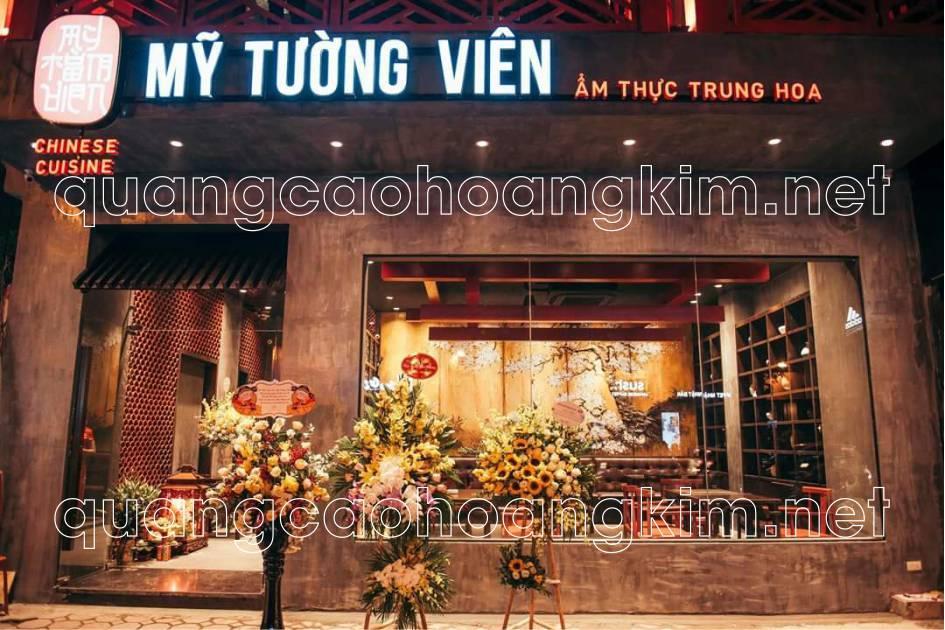
có một vài lẵng hoa xuất hiện ở trước cửa nhà hàng